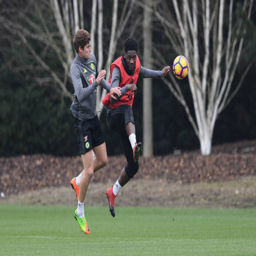
soccer player and person during a training session .